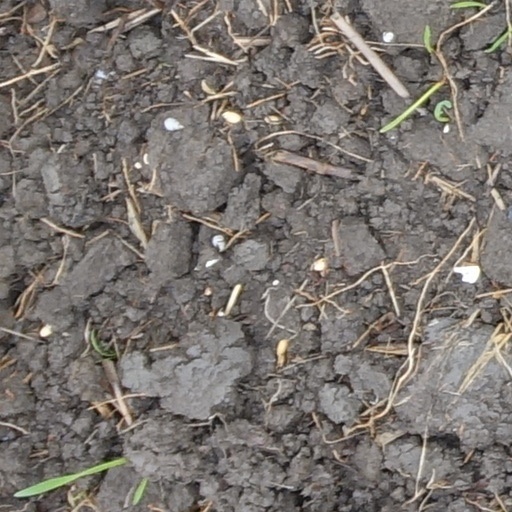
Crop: wheat